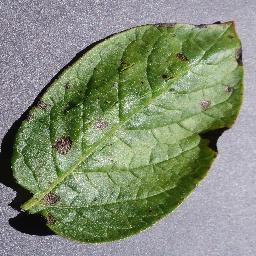
Label: Potato___Early_blight